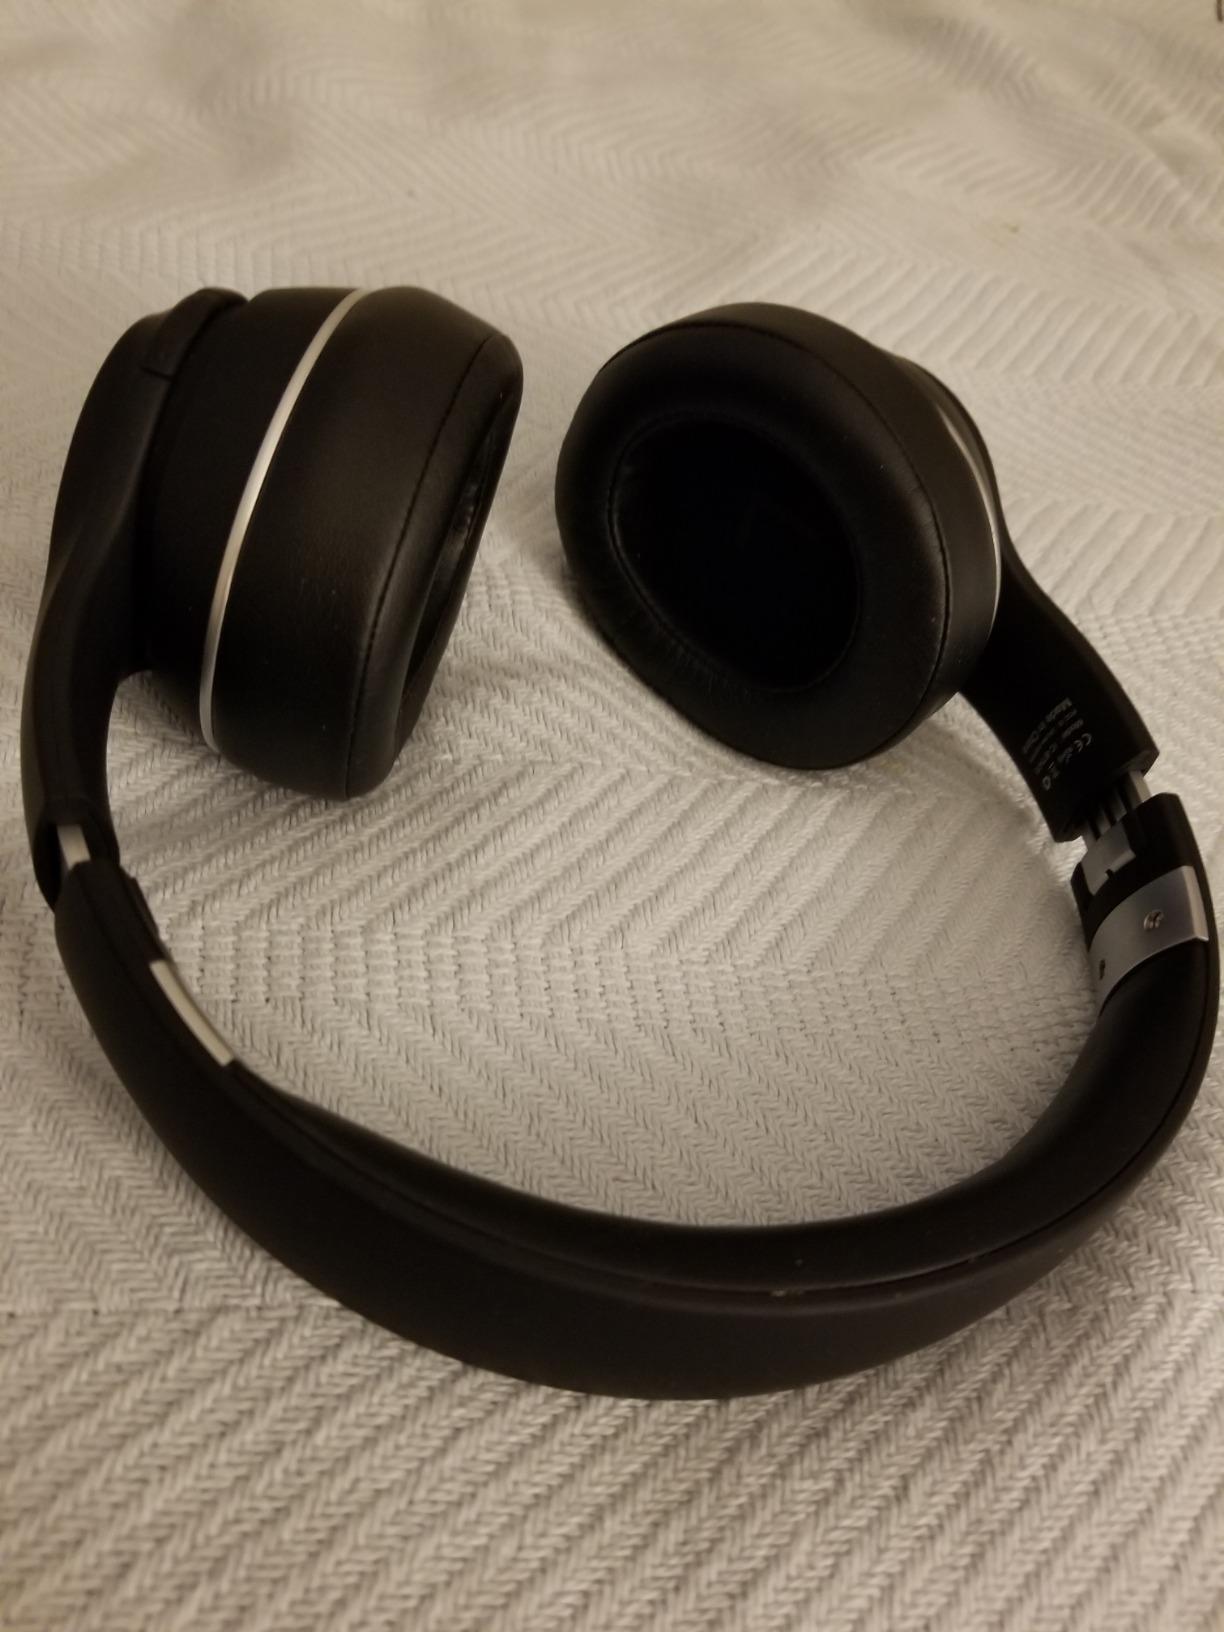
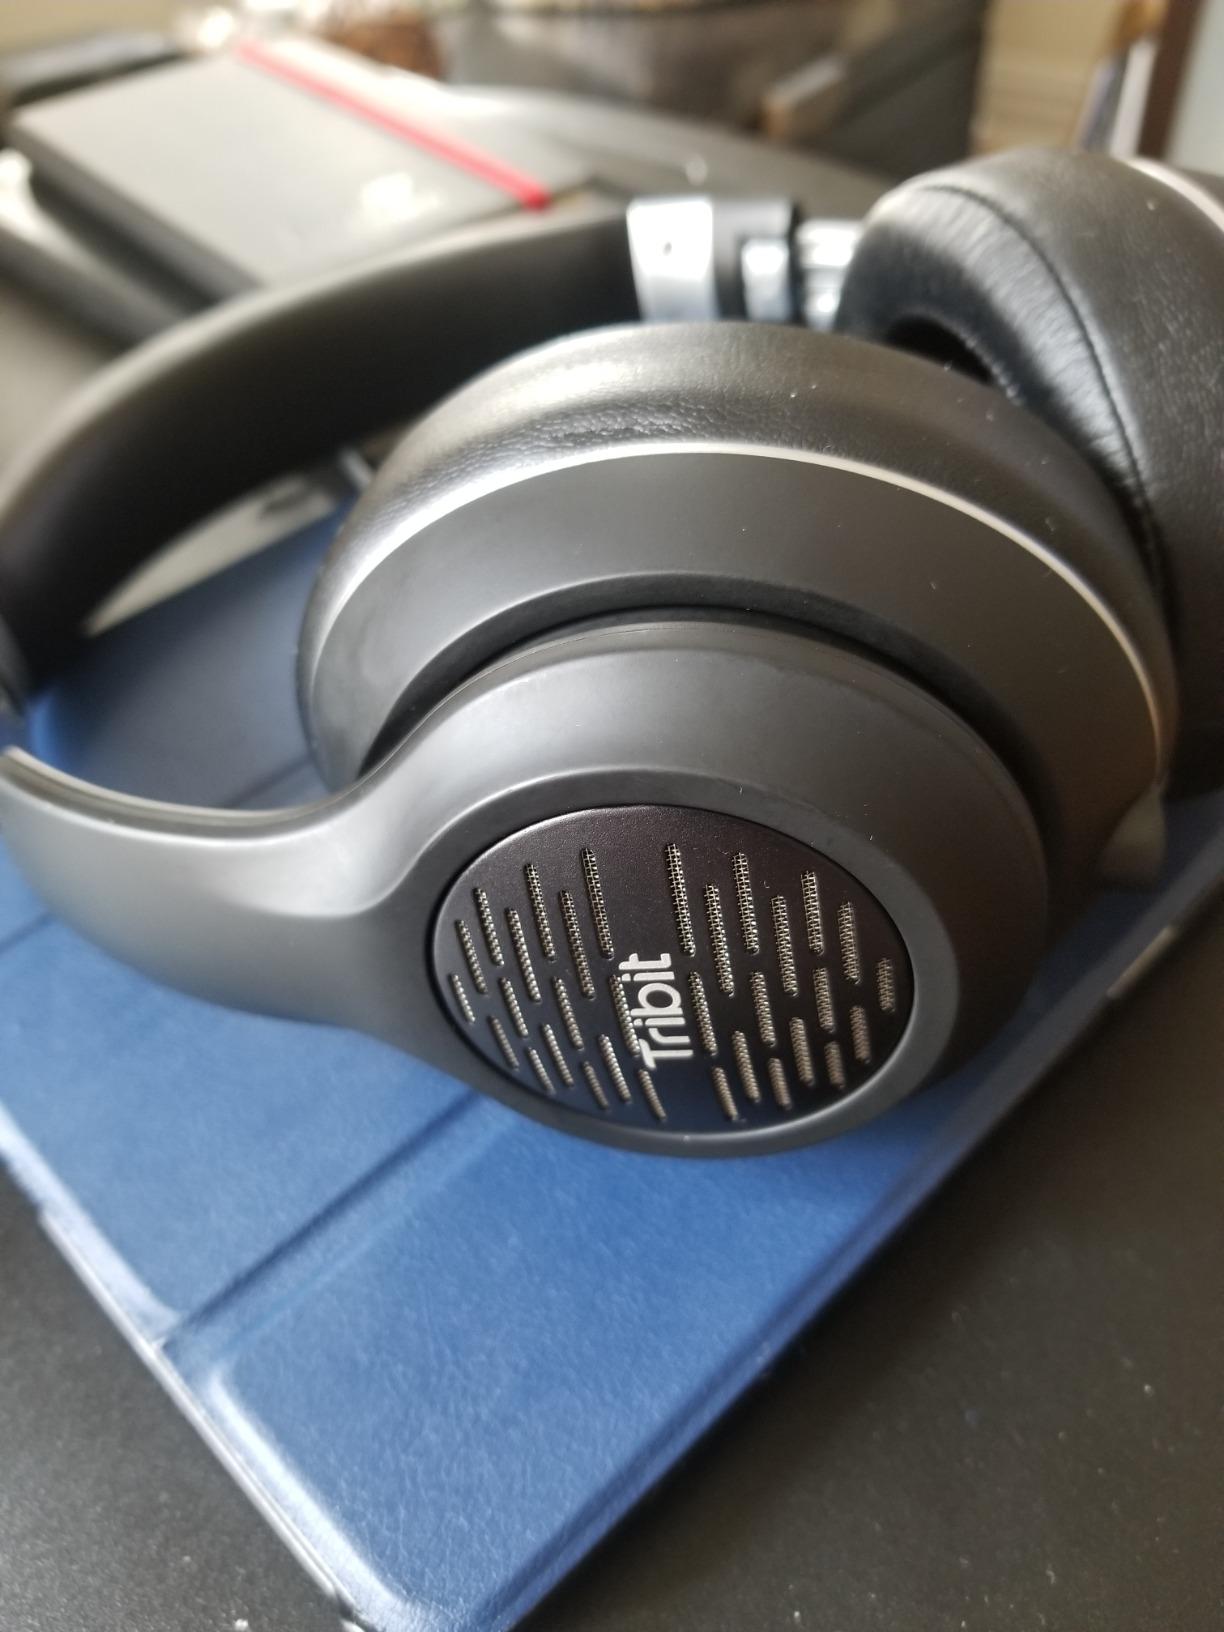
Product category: headphones
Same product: yes